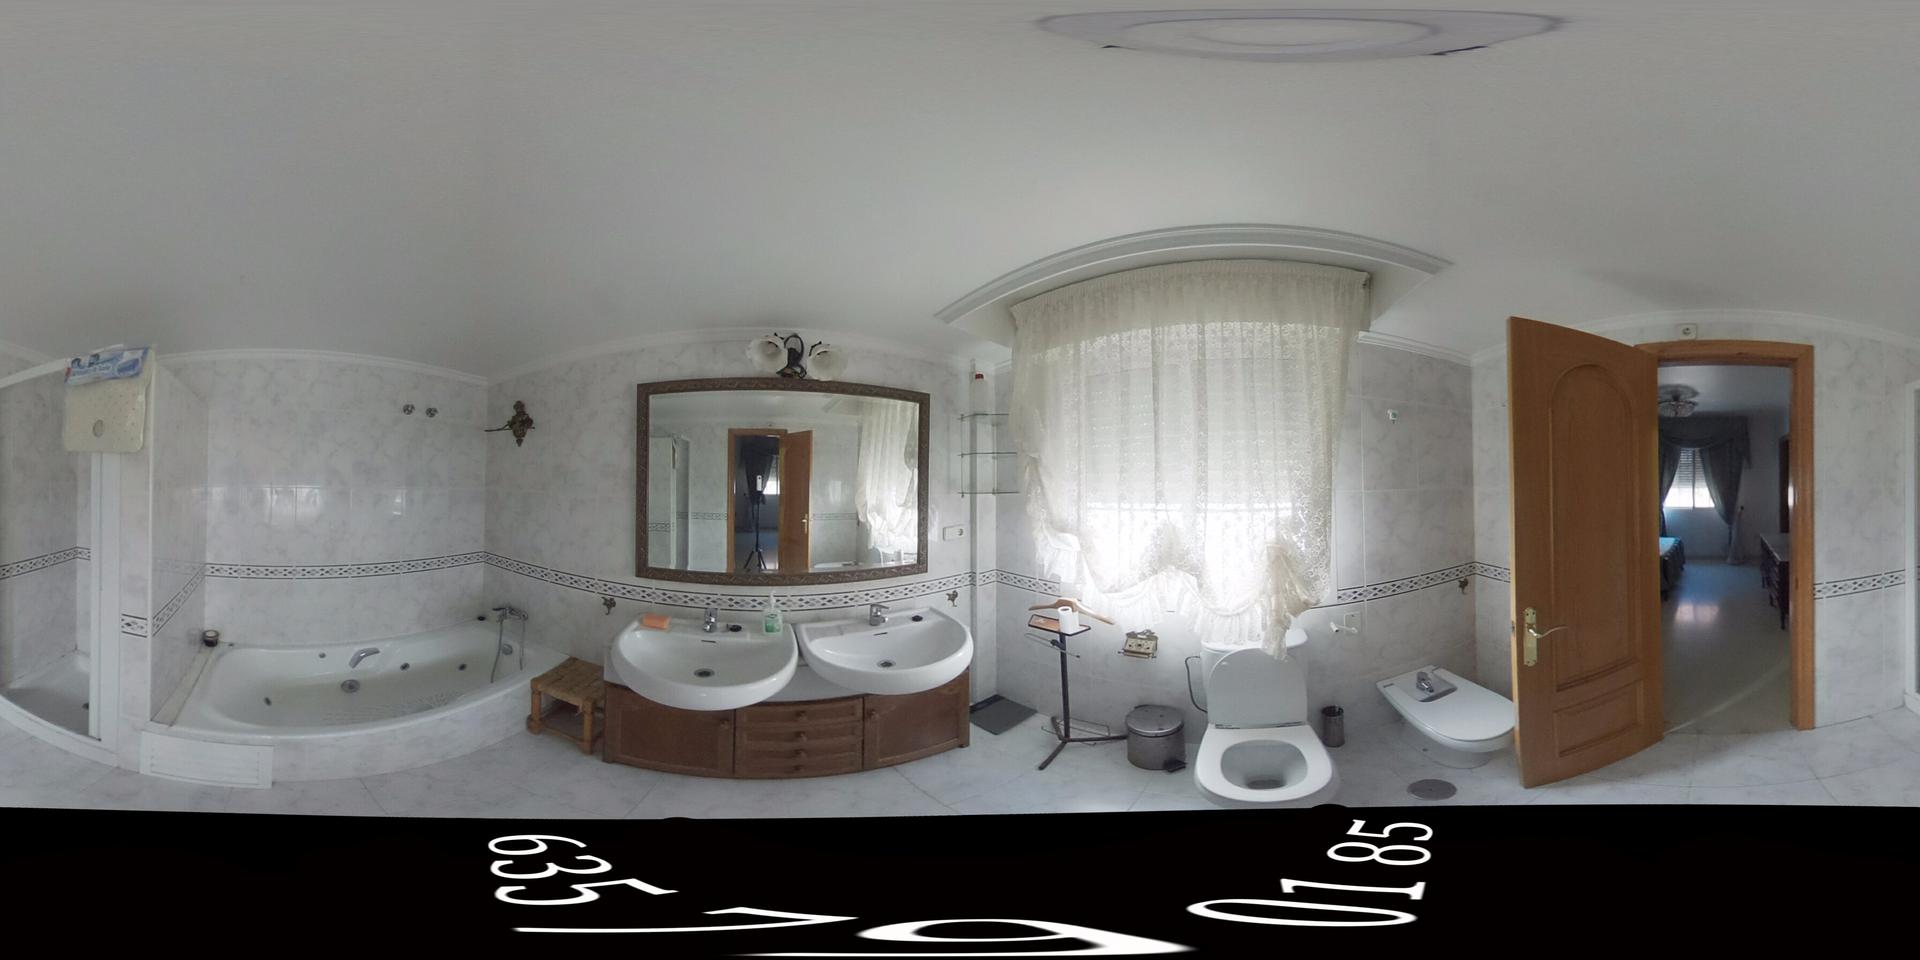
Referred object: the rectangular mirror above the double sinks

Referred object: the large framed mirror

Referred object: the toilet to the right of the sinks